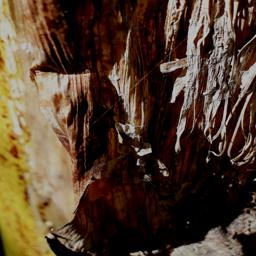
Label: BACTERIAL SOFT ROT